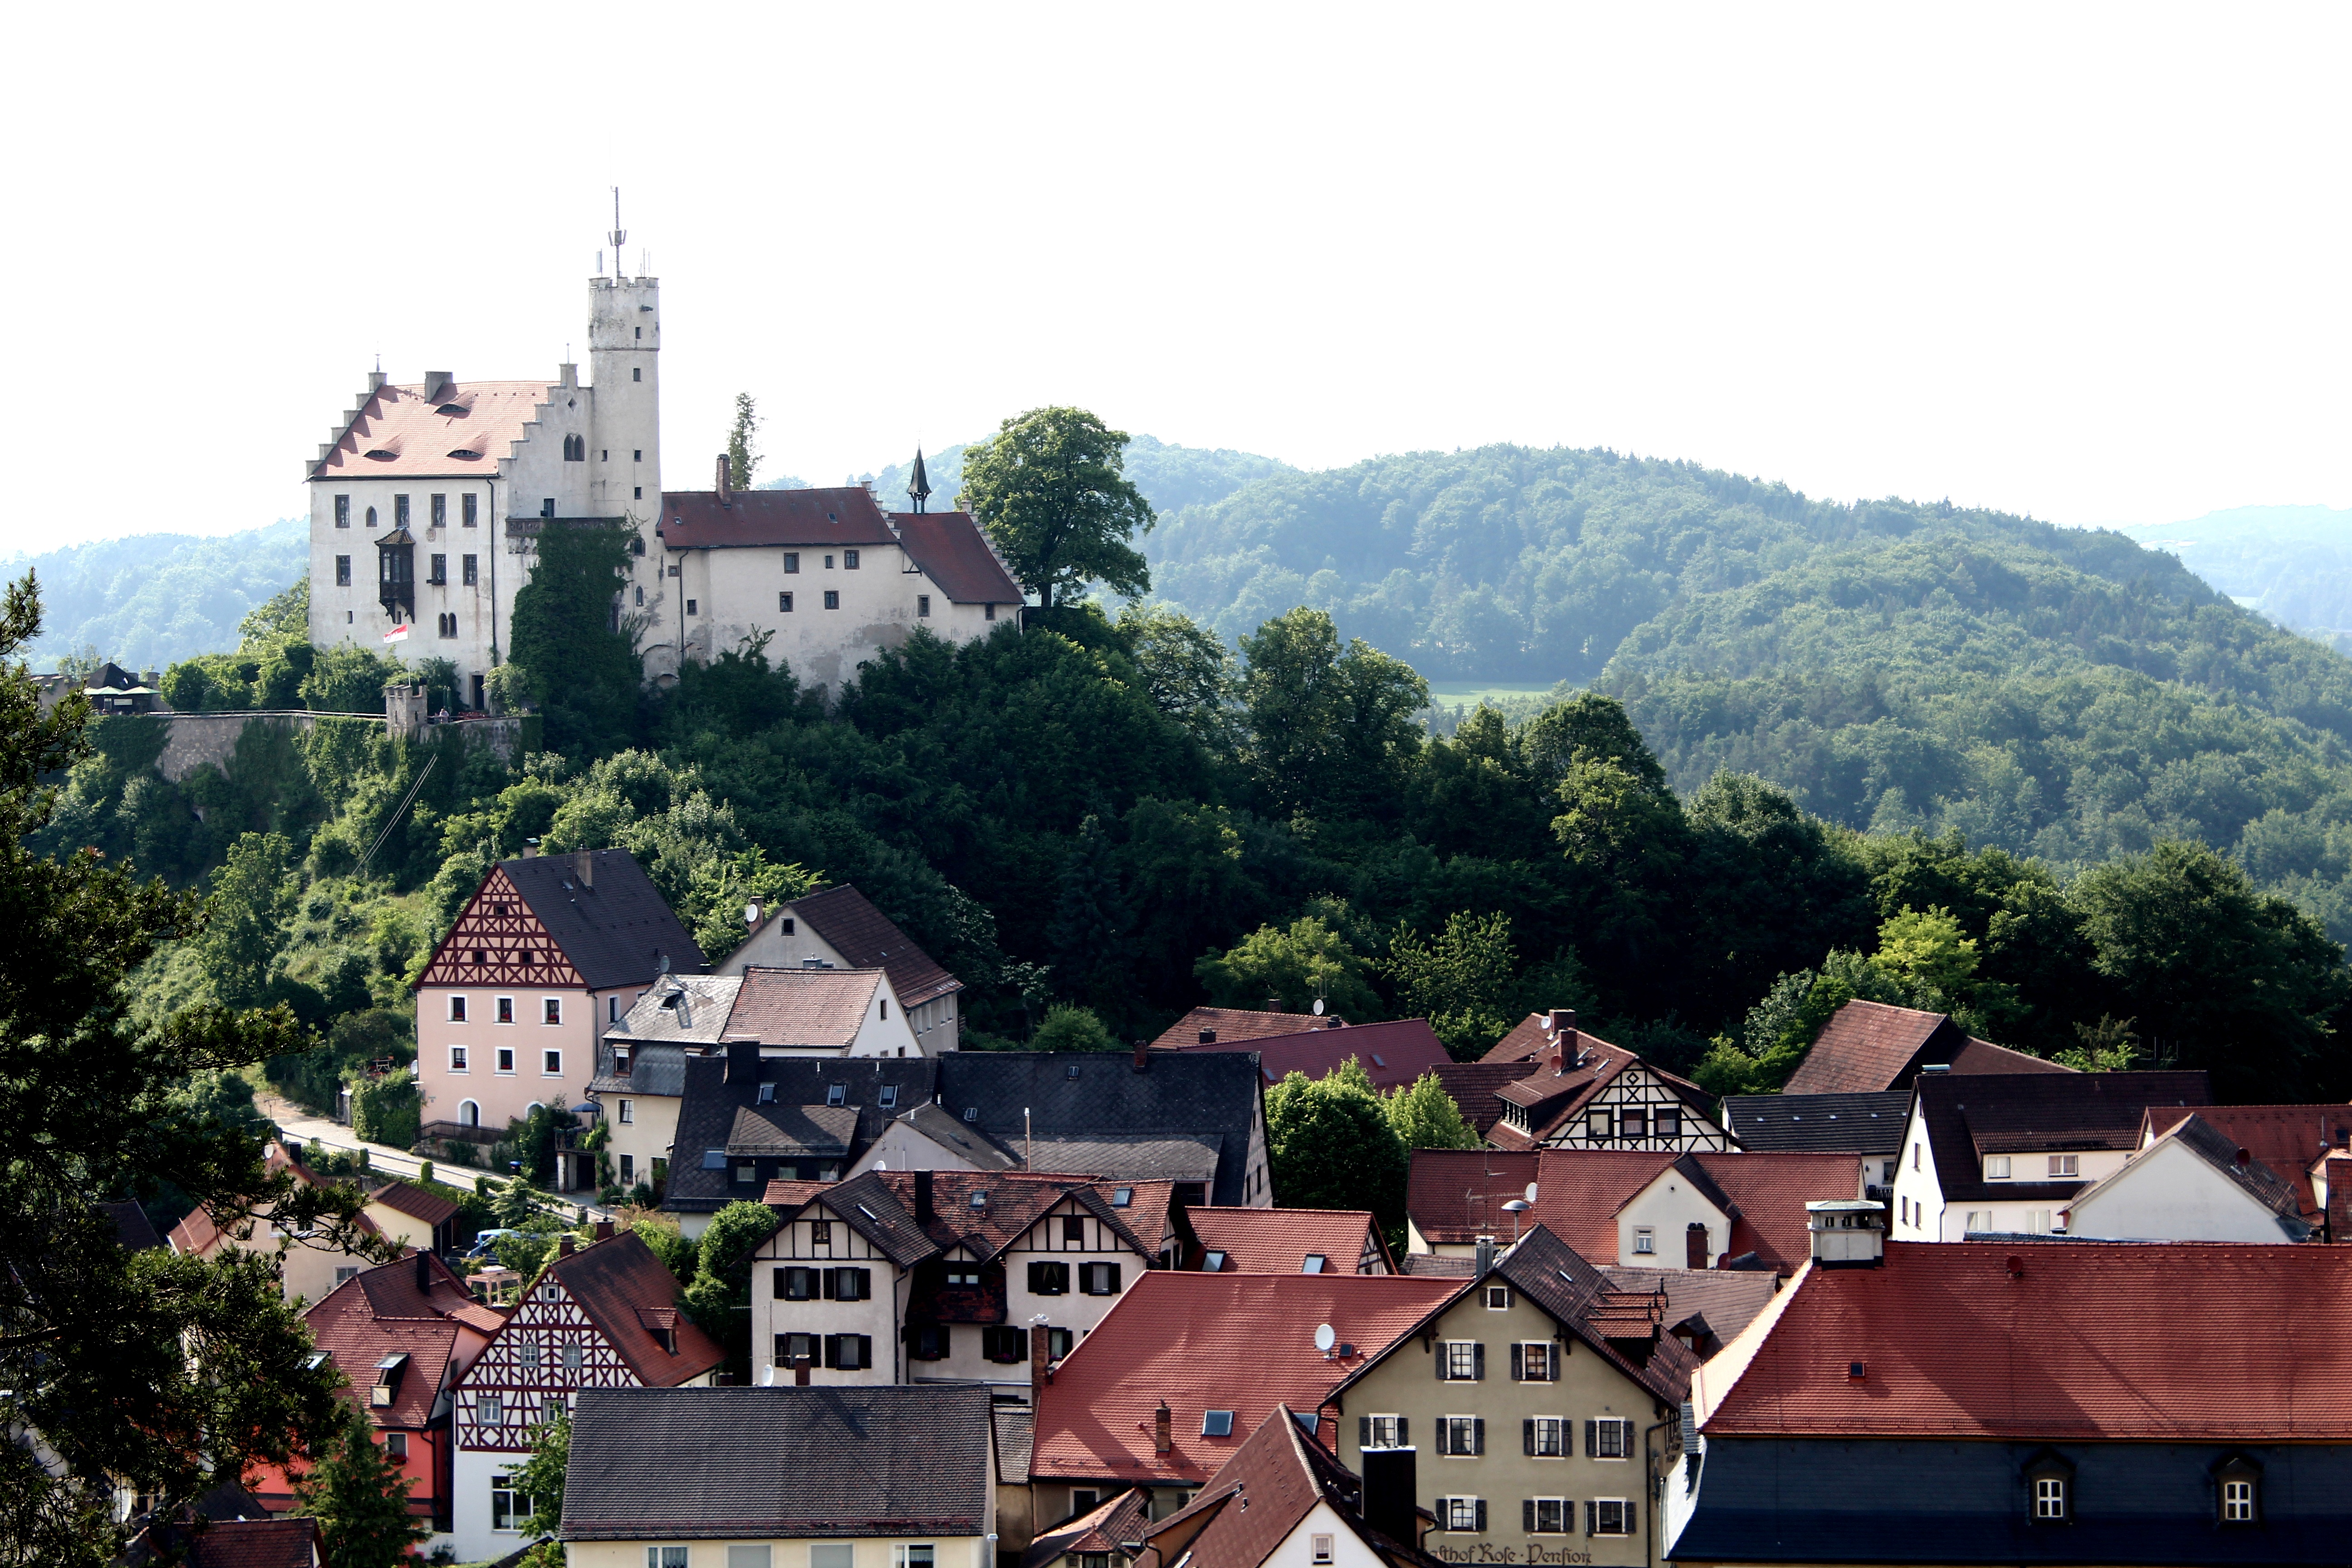
architecture, sky, town, building, chateau, village, castle, landmark, tourism, fortress, monastery, estate, historically, middle ages, tours, residential area, g weinstein, human settlement